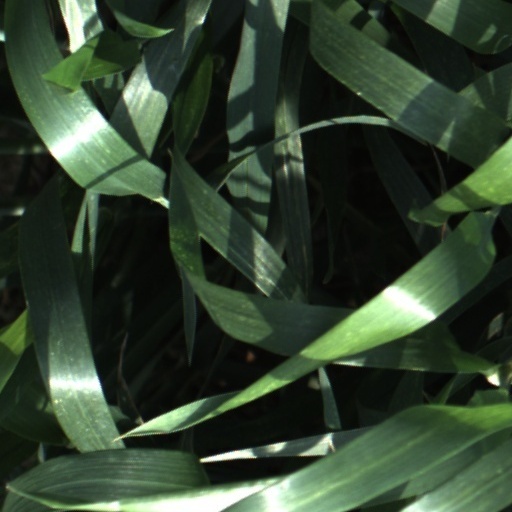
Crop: wheat